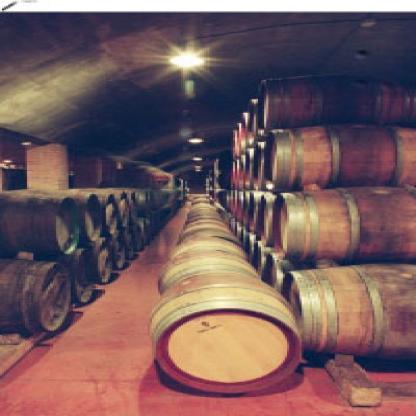
Scene: Indoor